Robert Joseph Haddon

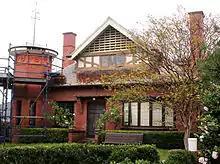
Anselm House

In his own house, "Anselm" at 4 Glenferrie Street Caulfield, Victoria, Australia, built in 1907, Robert Haddon implemented his Art Nouveau ideas with his originality of unconventional architecture. Anselm plays with the hierarchy and scale of Art Nouveau classics such as a dominant octagonal tower, visible chimney stacks and steep pitched roofs that bleed onto the building as decorative façade elements. Haddon treated the building with an open plan living that created a mixture of usable spaces and designed without hallways, which was unusual at the time. The building was a grand gesture that Haddon posed to the community, of his image as an influential architect, teacher and a writer.